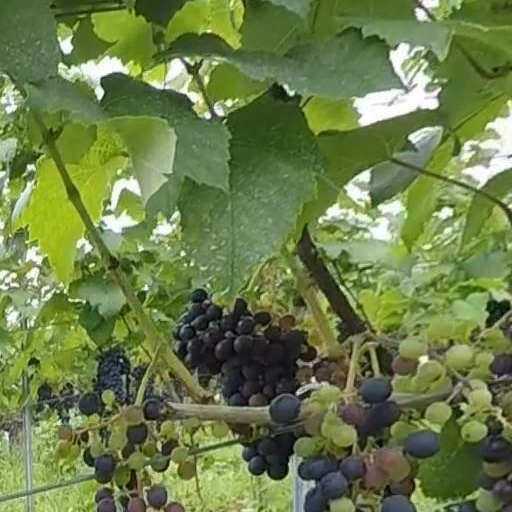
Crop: grape